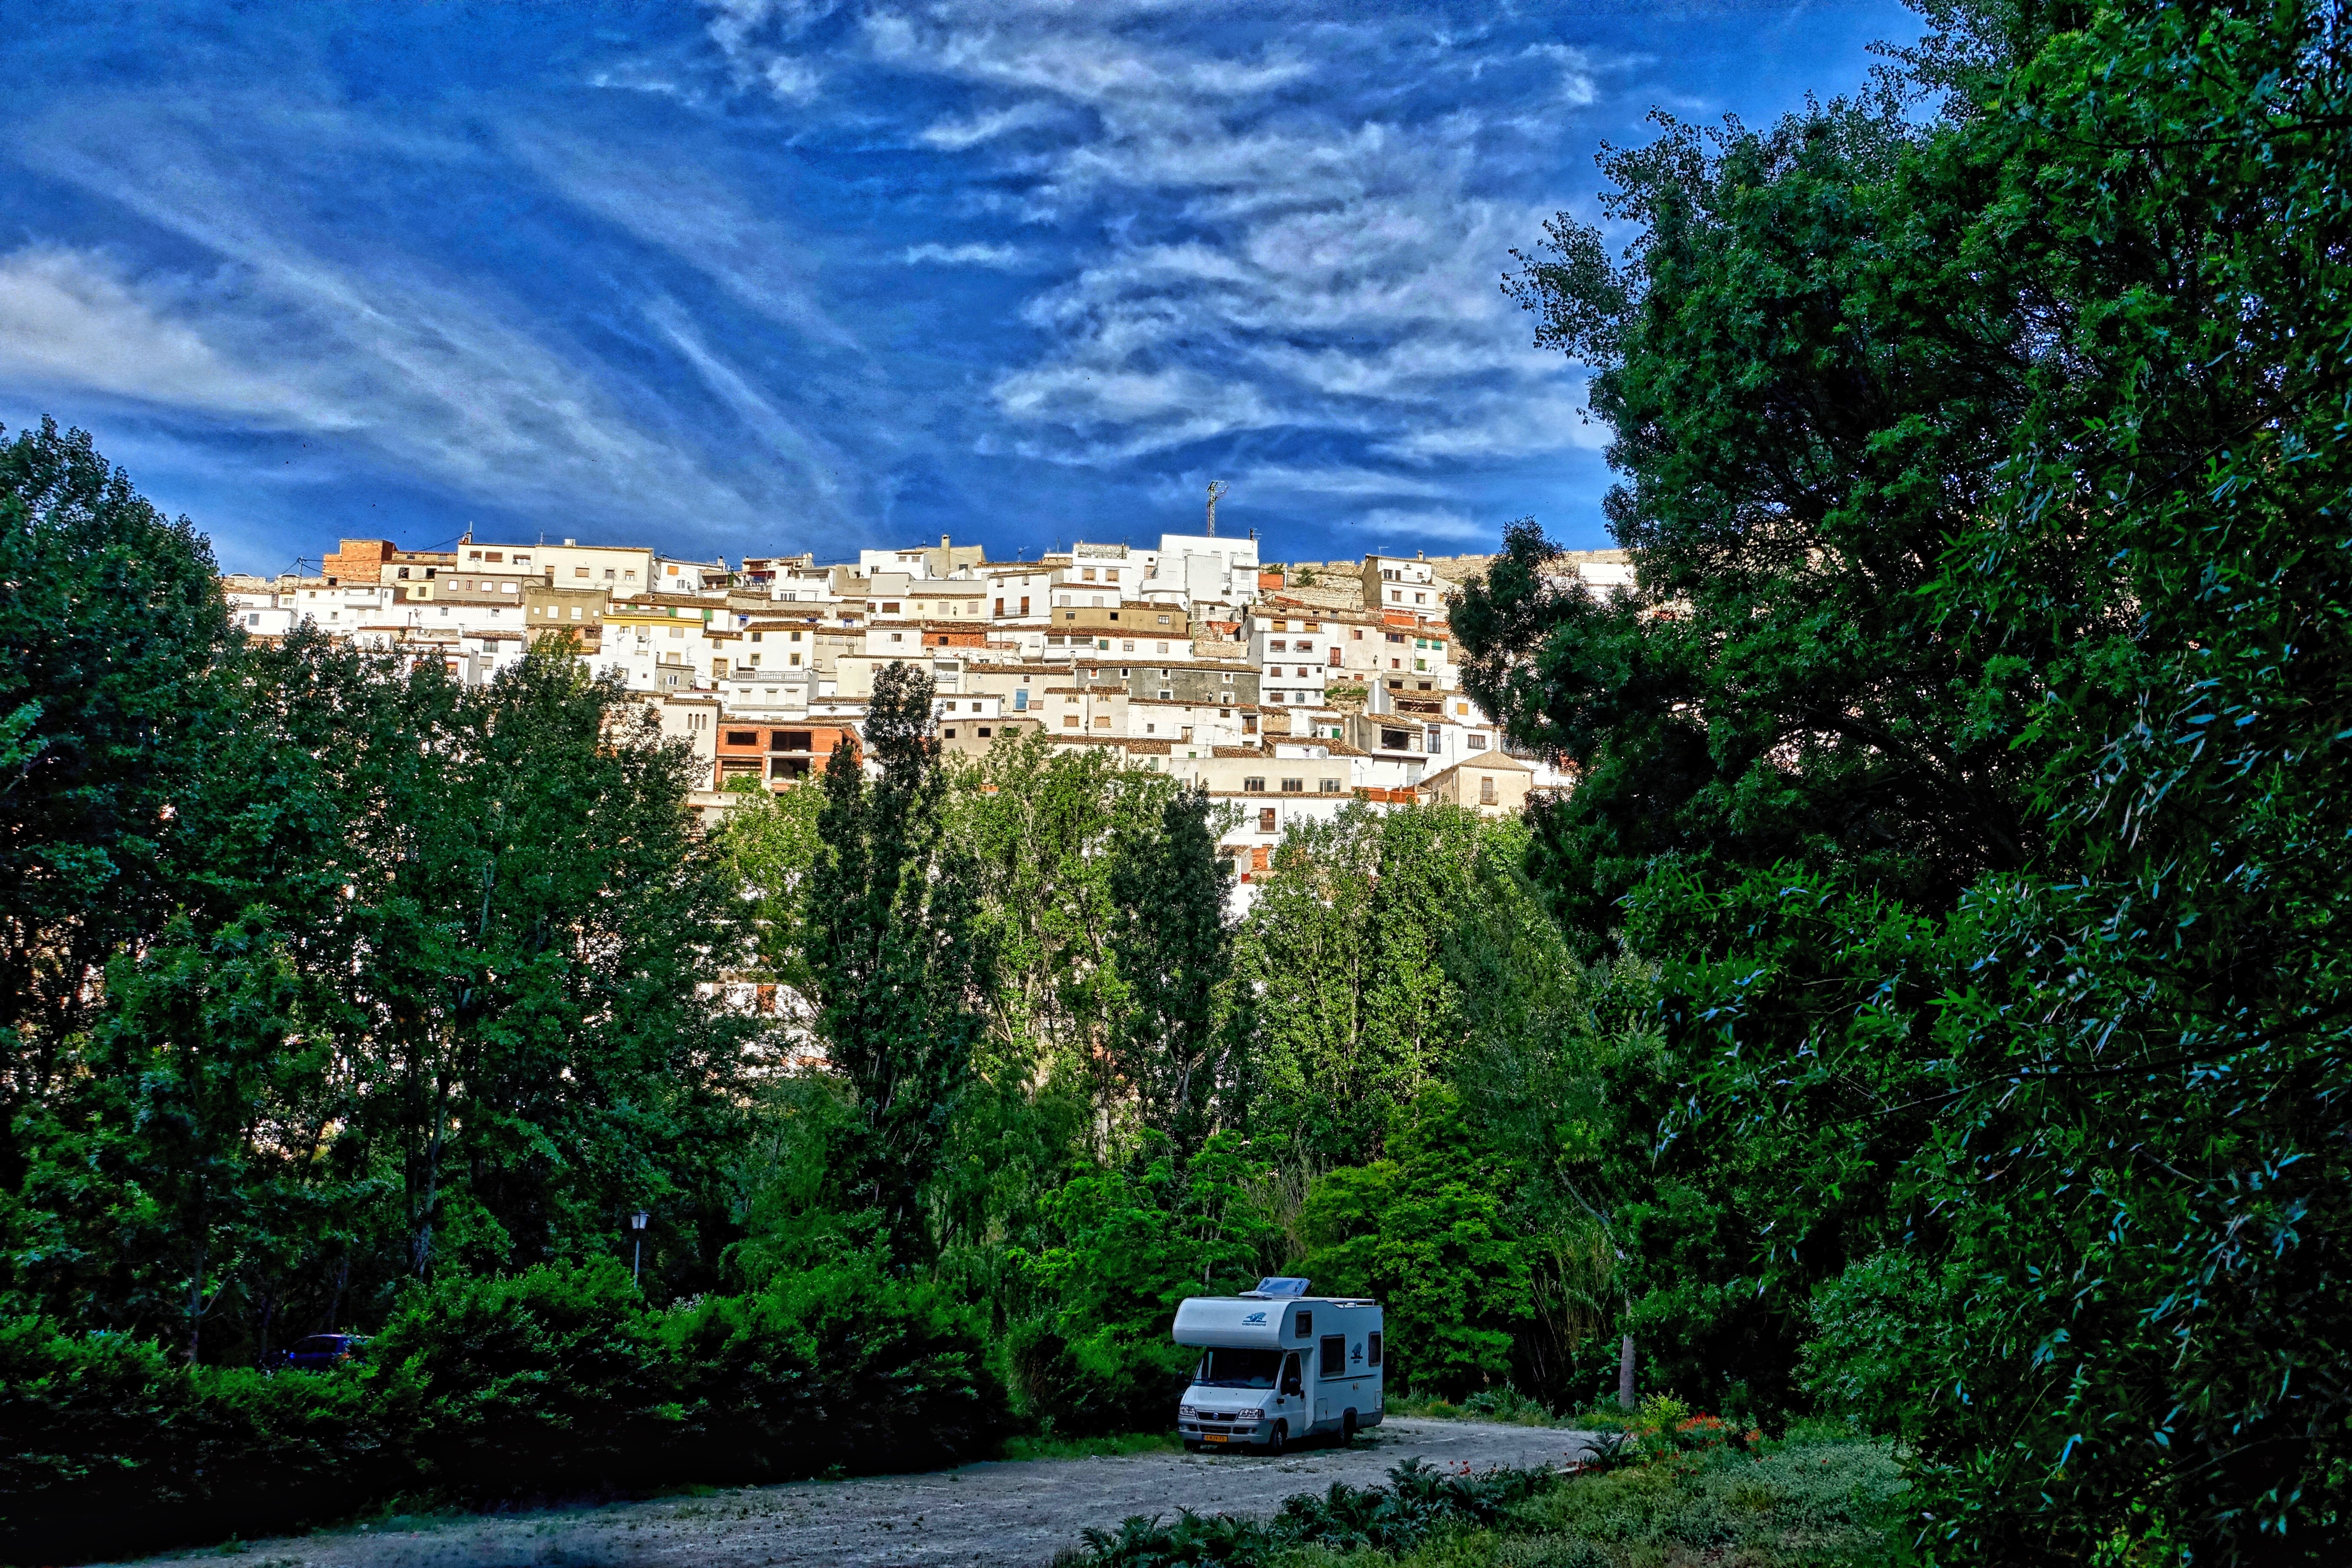
landscape, tree, mountain, house, hill, flower, town, chateau, village, rocky, medieval, buildings, estate, motorhome, traditional, rural area, alcala del jucar